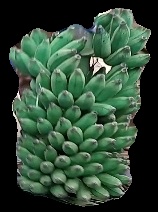
Variety: elakki-bale
Grade: grade1